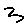
Label: 3